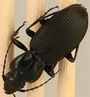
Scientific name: Pterostichus lachrymosus
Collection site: Mountain Lake Biological Station NEON (MLBS), plot MLBS_001